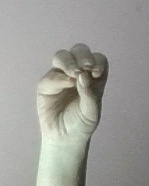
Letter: ha